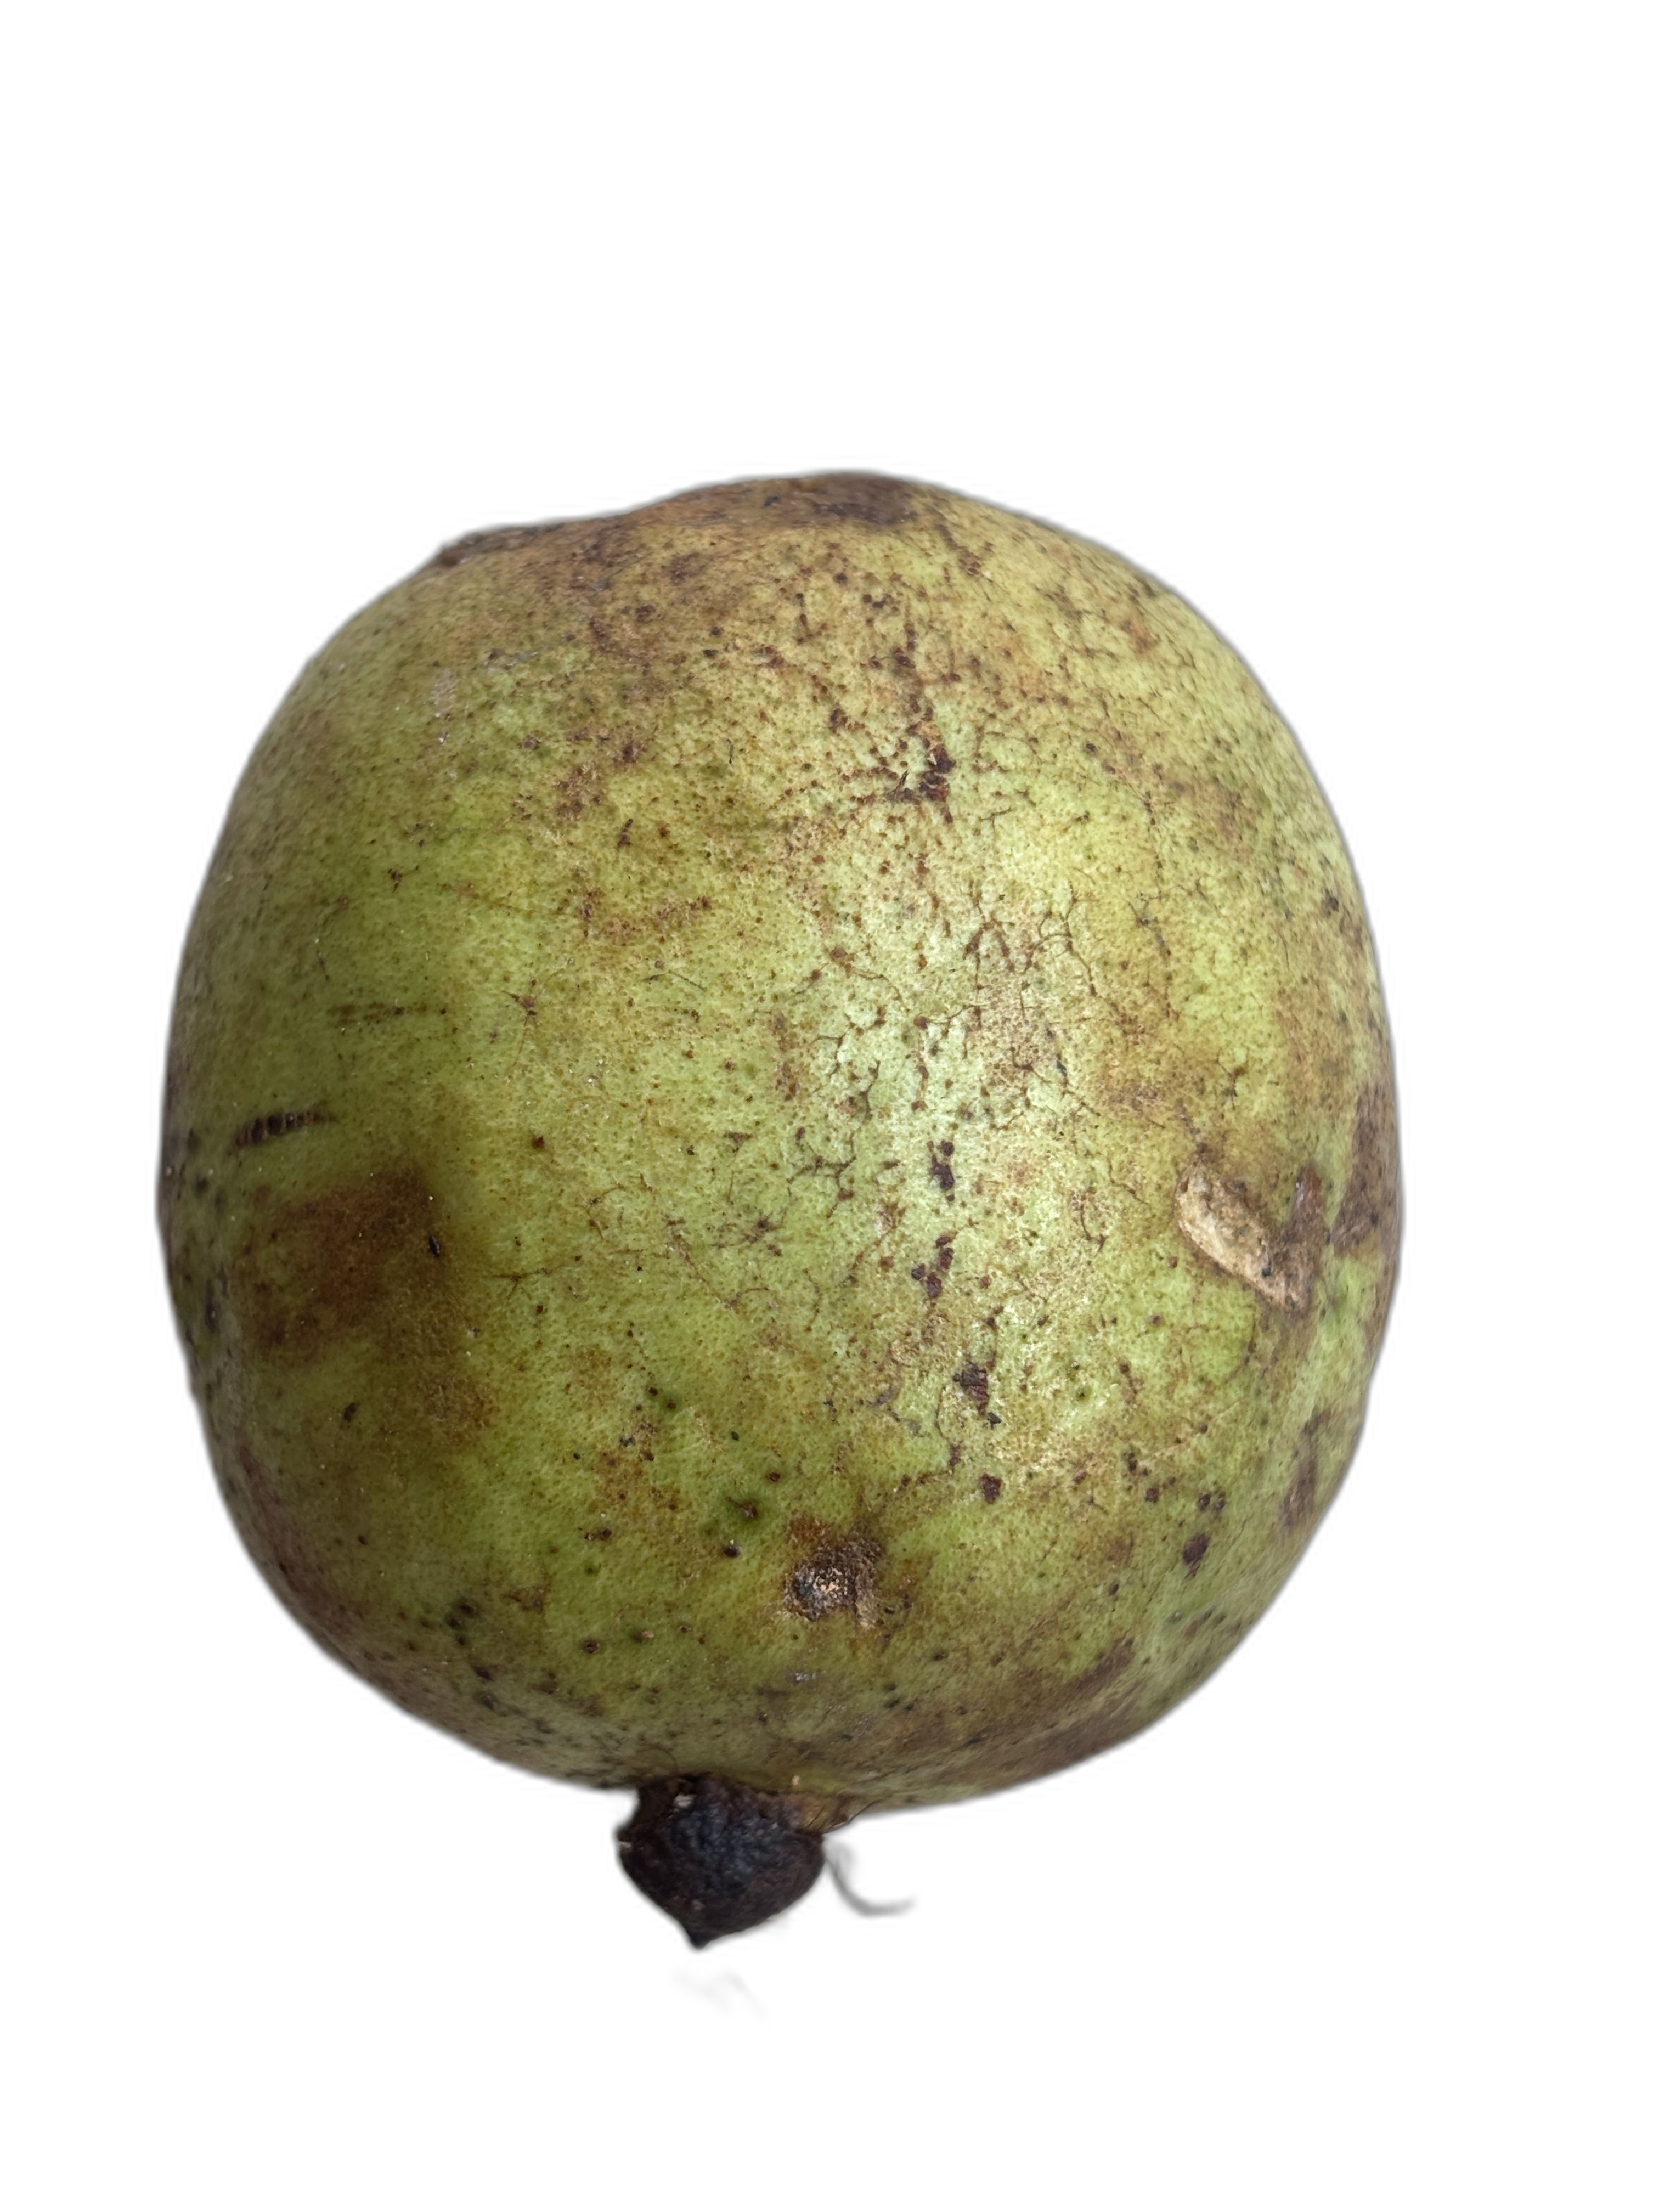
Plant part: fruit
Disease: Scab